Meditations on the Tarot

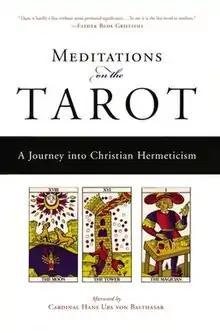
2005 edition published by Penguin Group

Meditations on the Tarot: A Journey into Christian Hermeticism is an esoteric Christian book originally written in French with the date of 21 May 1967 given by the author at the end of the last chapter, and published posthumously and anonymously in 1980. This was followed by translation into German ("Die großen Arcana des Tarot : Meditationen"). An English translation was then published in 1985, with Robert A. Powell basing his rendering on the author's original French manuscript, whereas the published French edition does not always follow the extant French original manuscript.